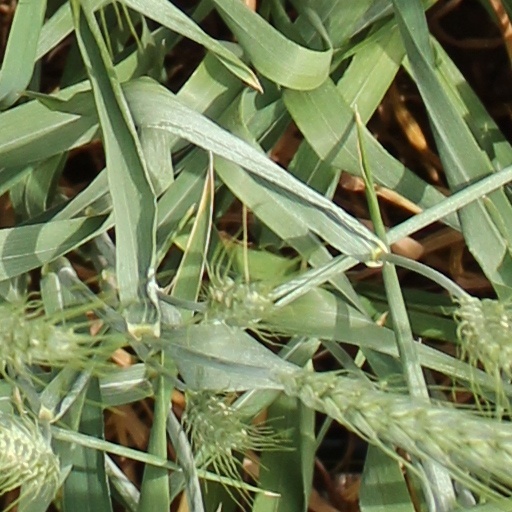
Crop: wheat